Lockheed C-5 Galaxy

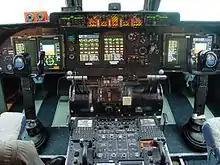
New C-5 cockpit avionics, installed under the Avionics Modernization Program

Following a study showing that 80% of the C-5 airframe's service life was remaining, Air Mobility Command (AMC) began an aggressive program to modernize all remaining C-5Bs and C-5Cs and many of the C-5As. The C-5 Avionics Modernization Program (AMP) began in 1998 and includes upgrading the avionics to comply with Global Air Traffic Management standards, improving communications, fitting new flat-panel displays, improving navigation and safety equipment, and installing a new autopilot system. The first flight of a C-5 with AMP (85-0004) occurred on 21 December 2002.